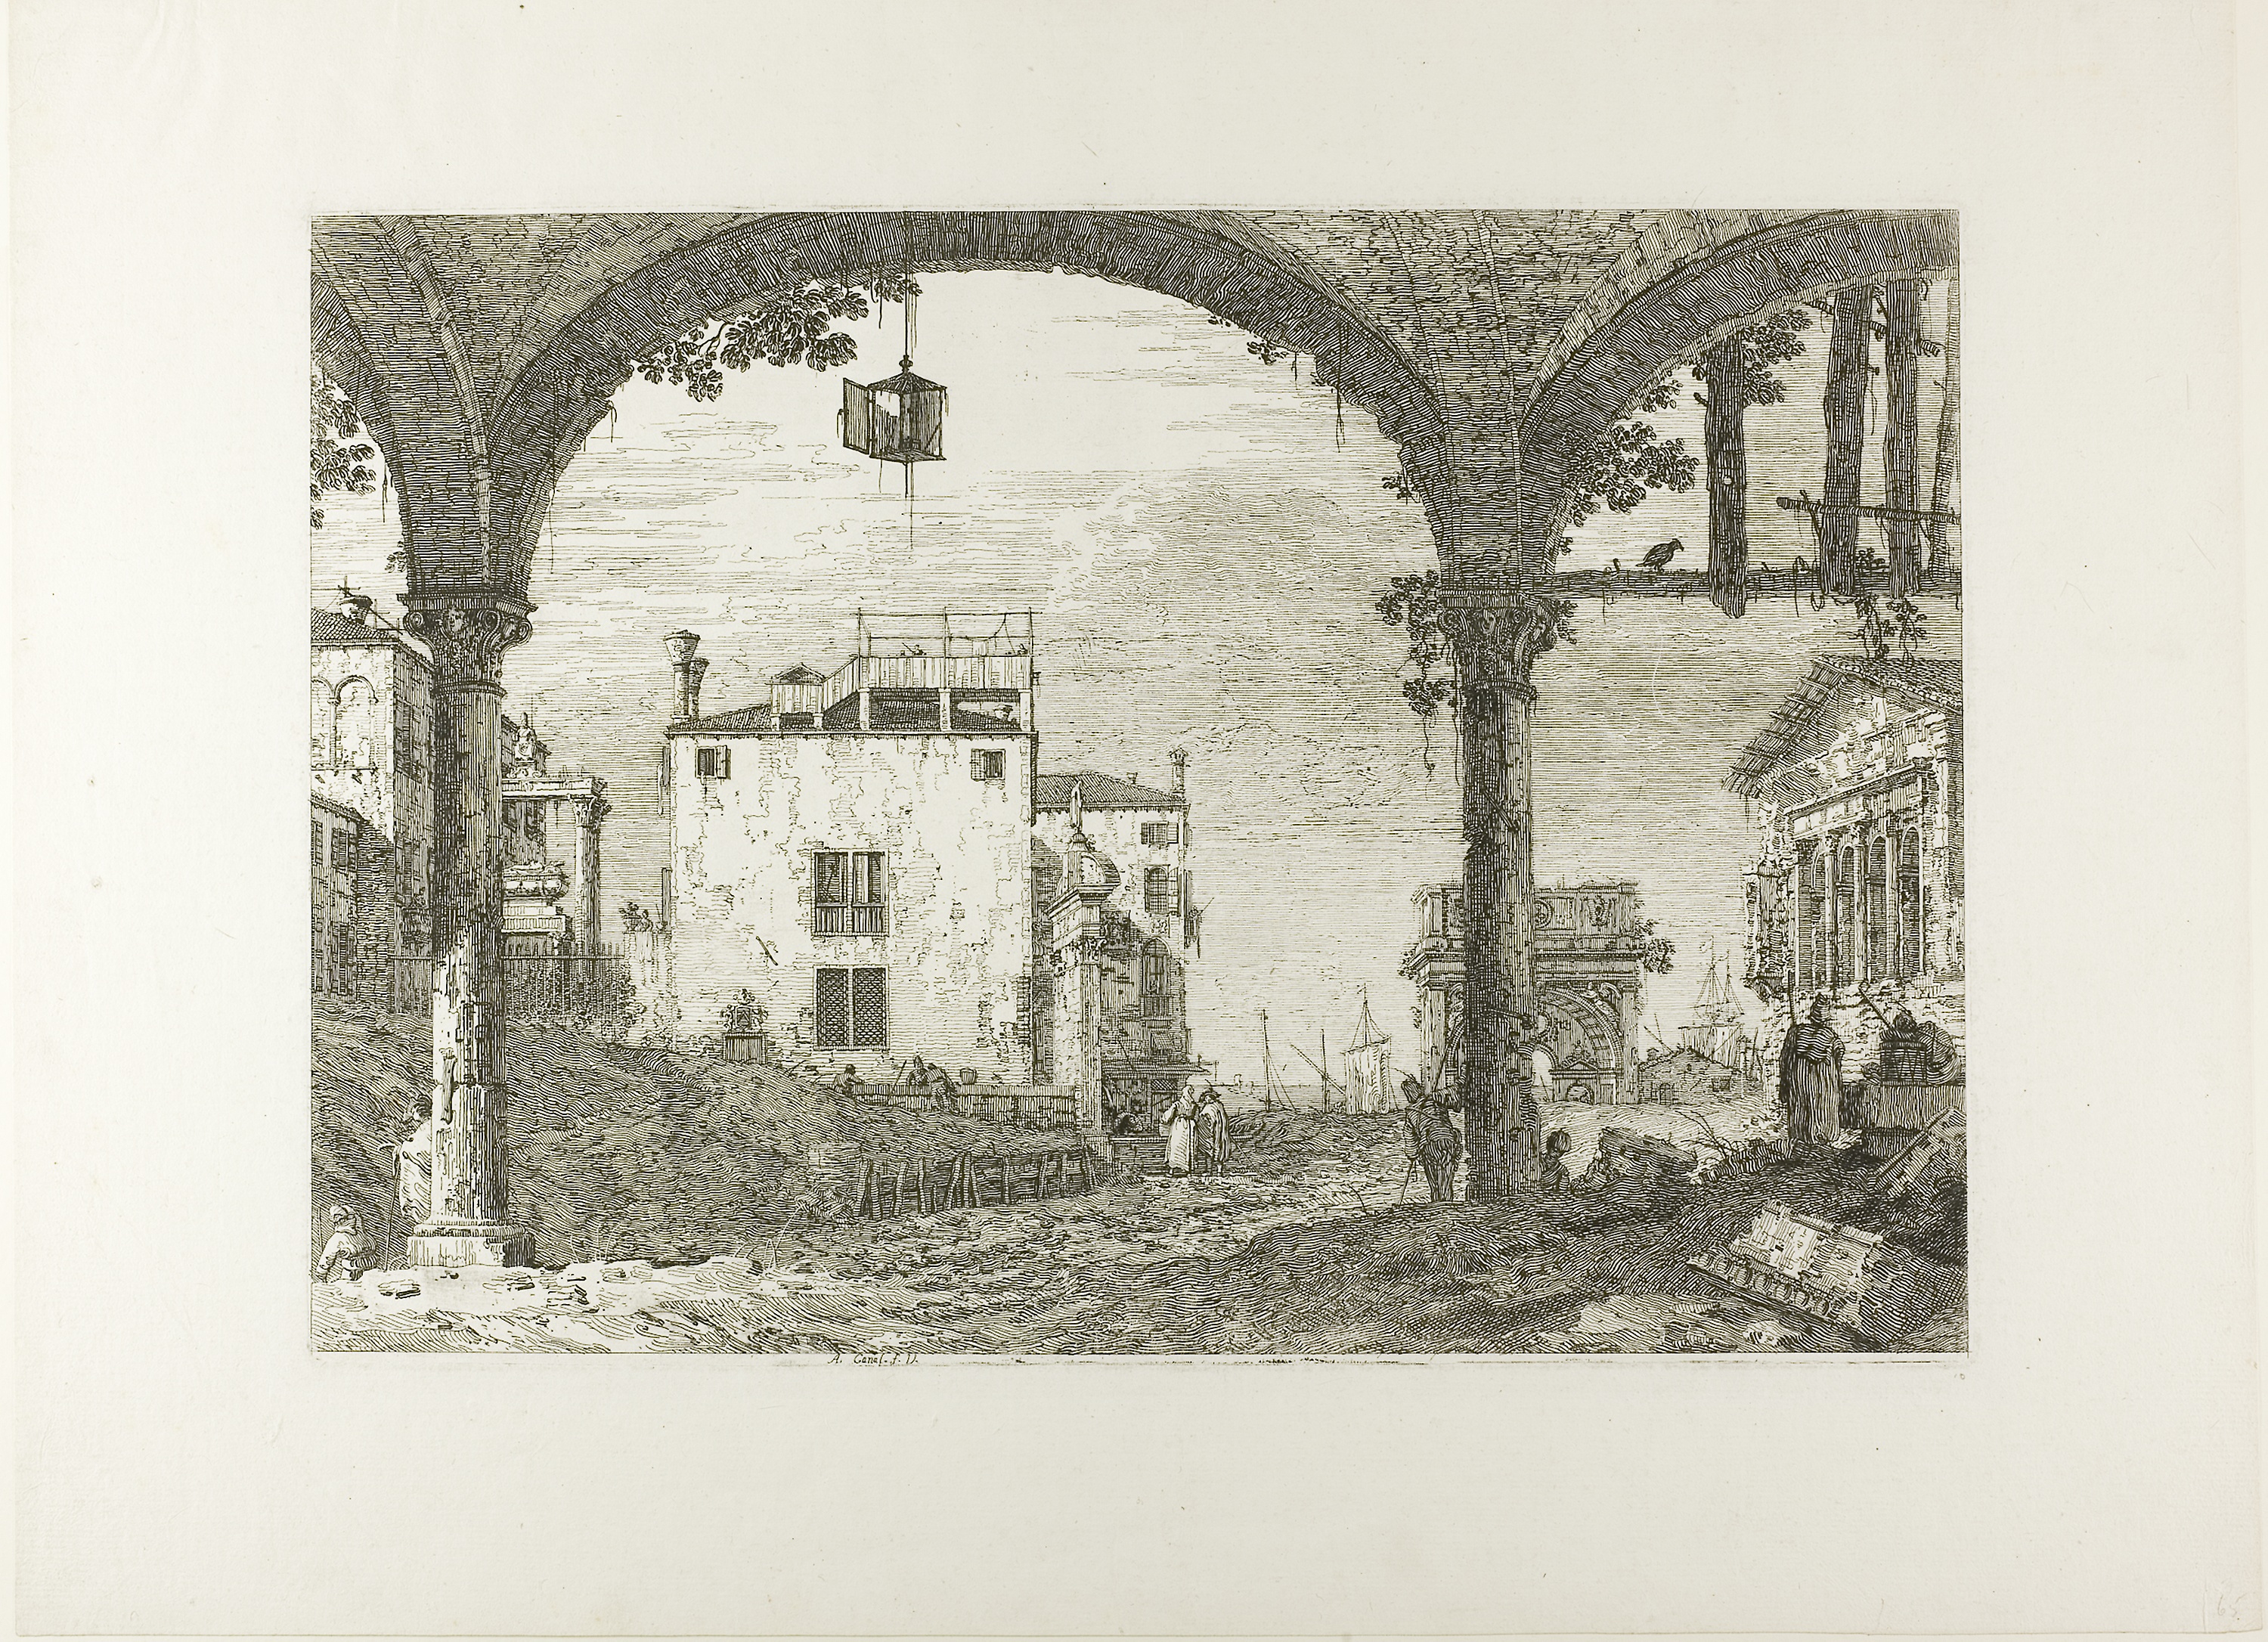
arch, picture frame, history, artwork, painting, drawing, art, visual arts, building, facade, paint, black and white, stock photography